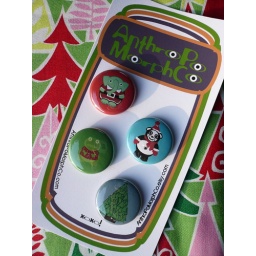
(put on your red suit and rock around the tree)